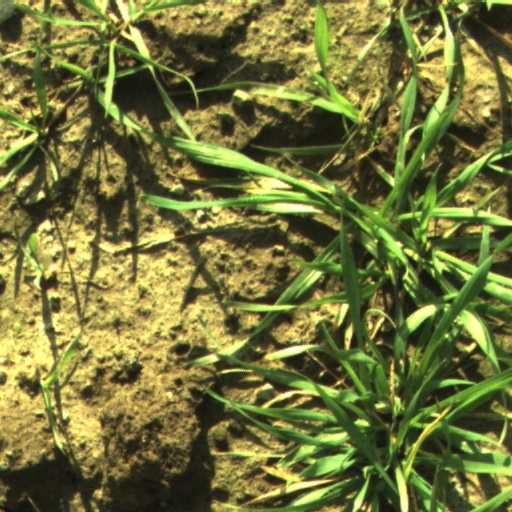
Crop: wheat